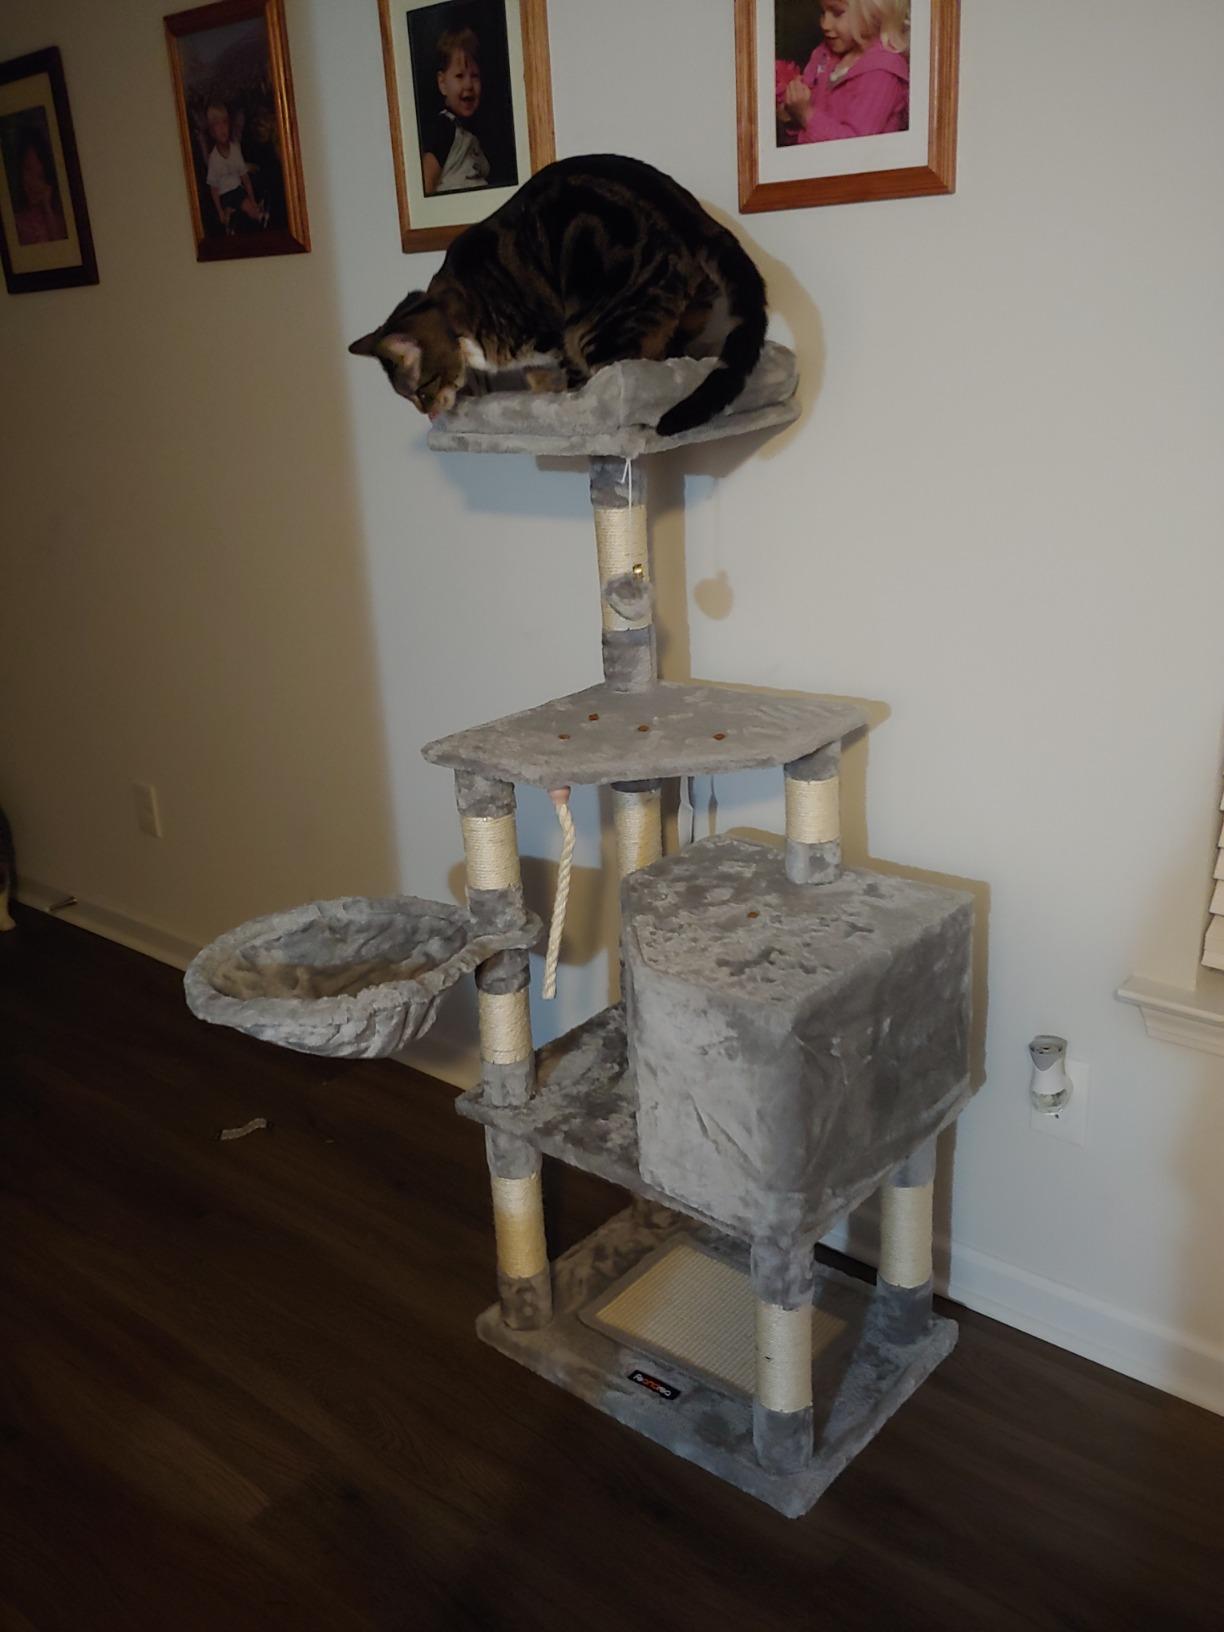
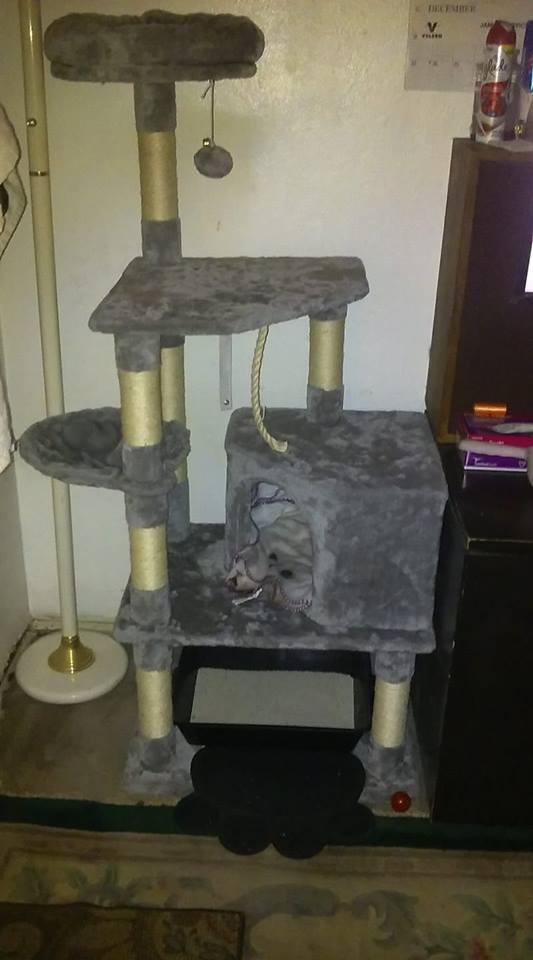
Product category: items_cat tree
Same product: yes